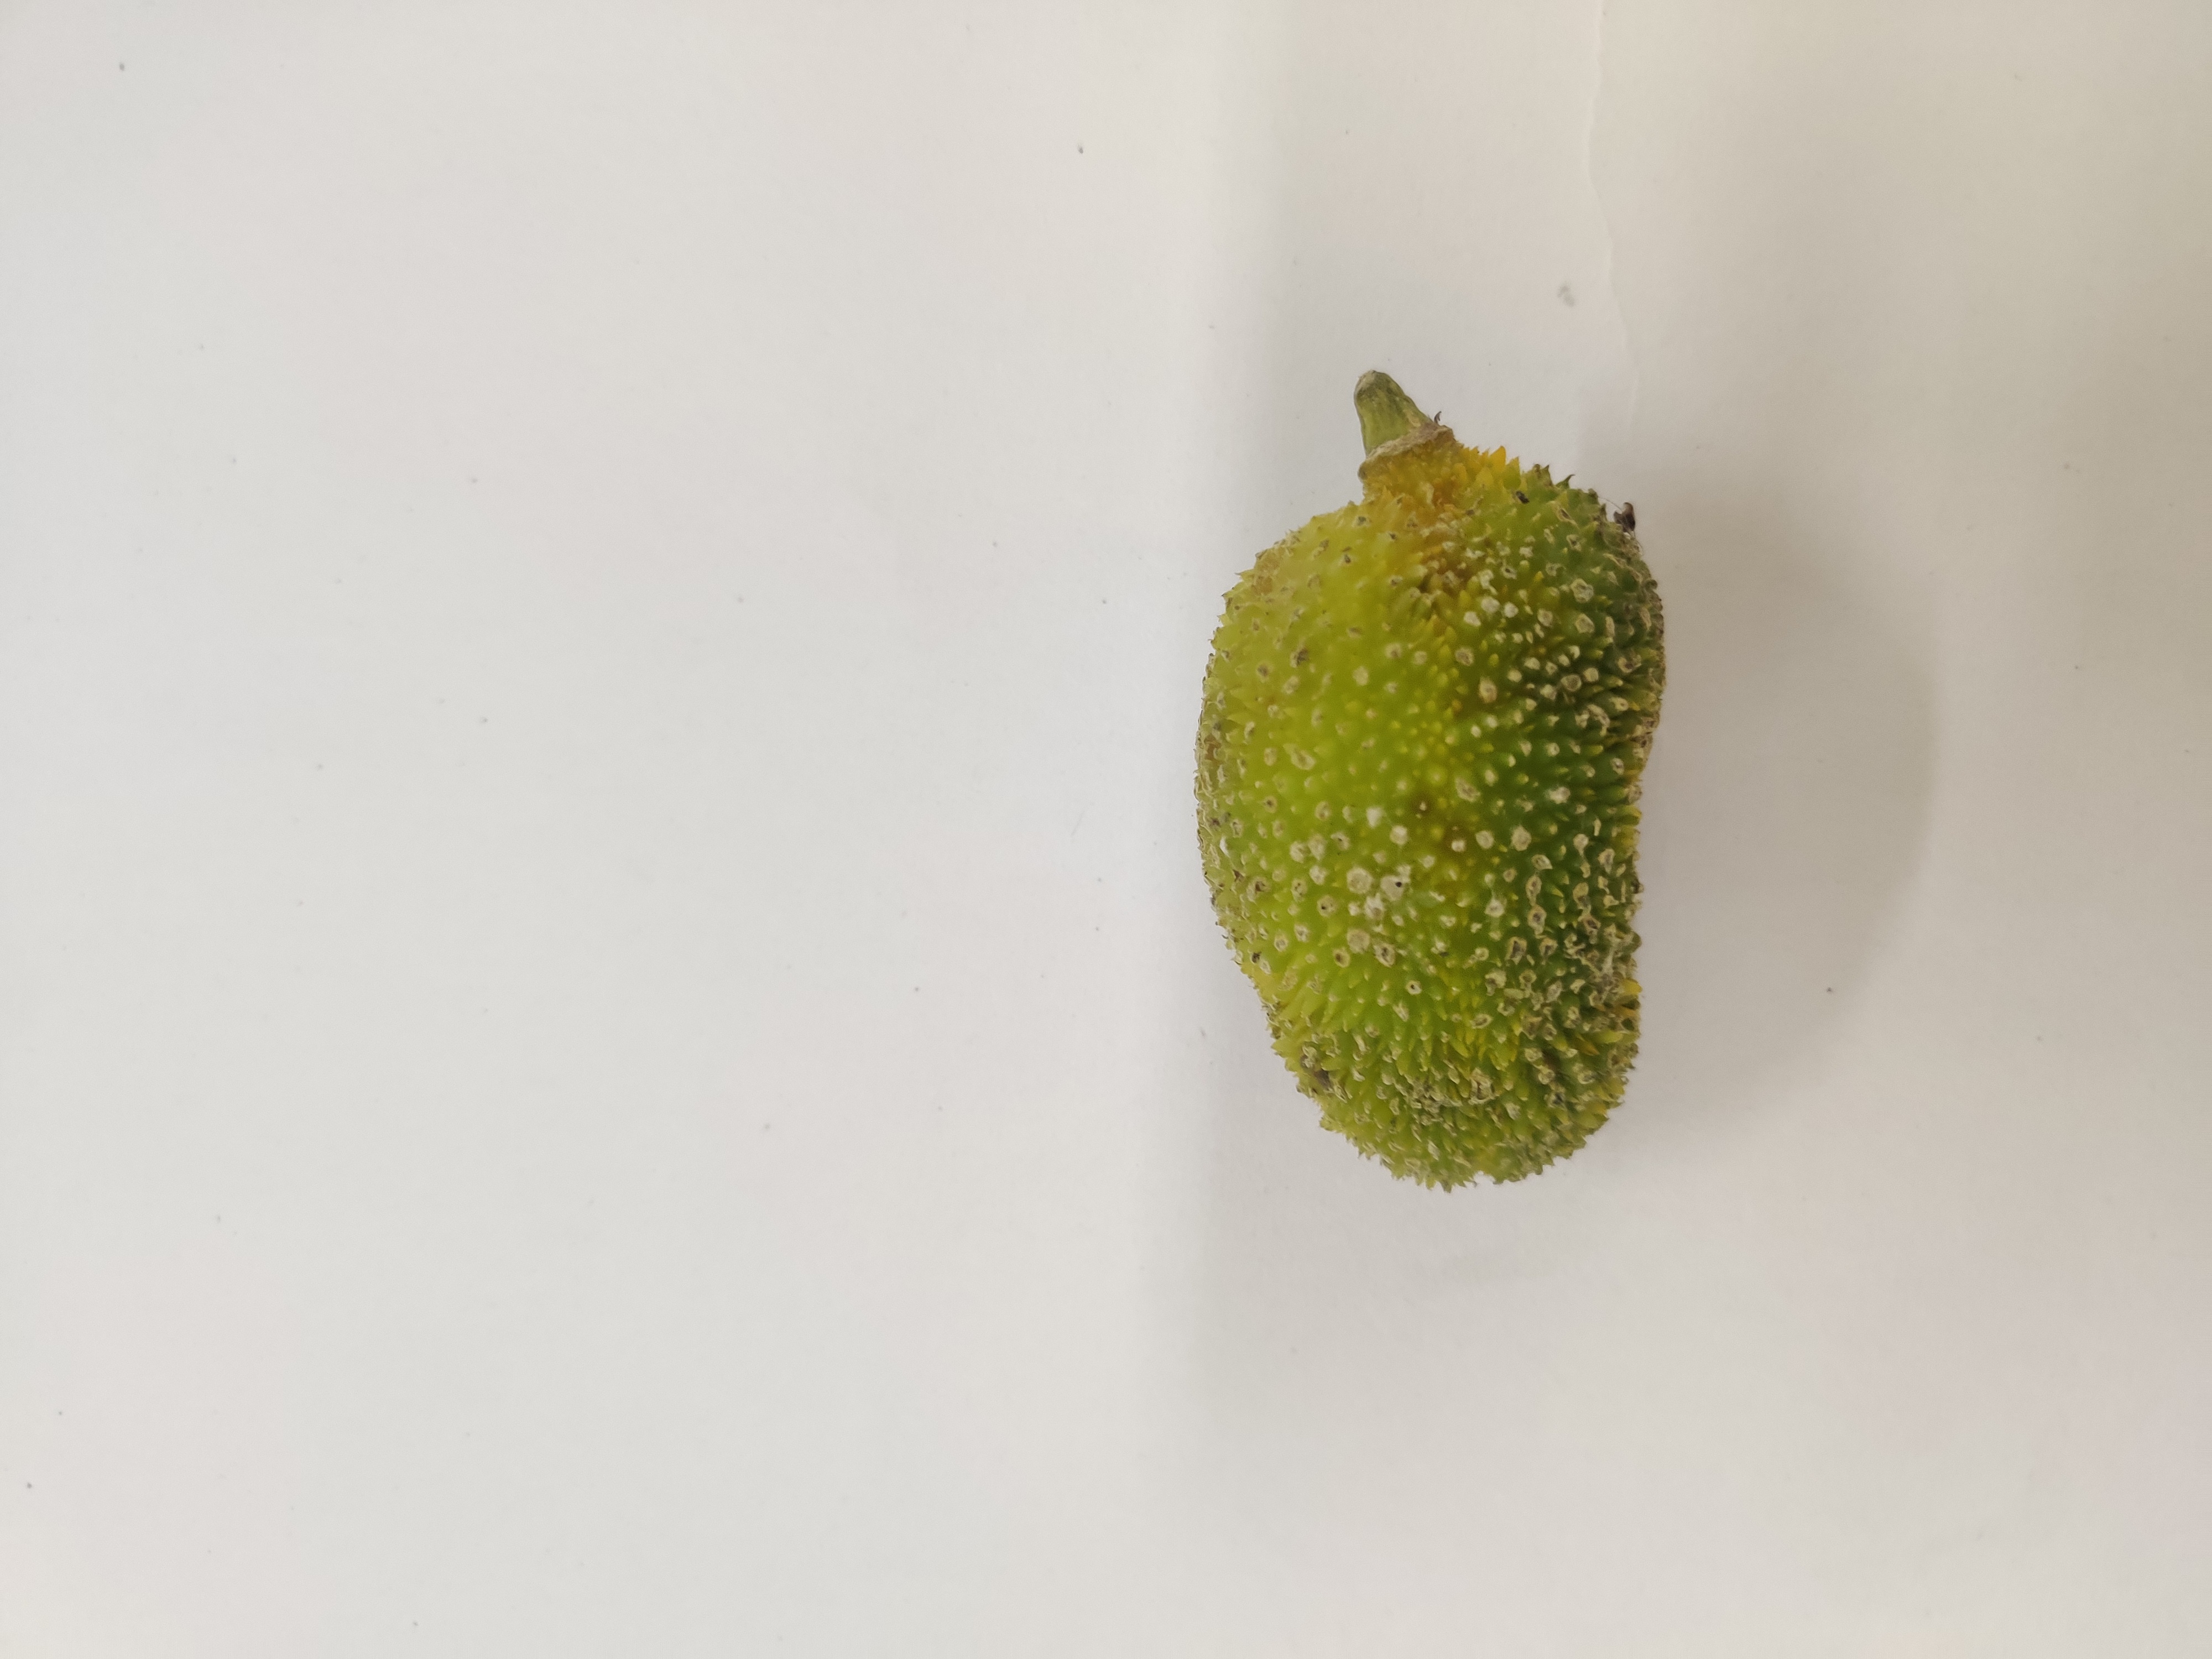
Crop: Spiny Gourd
Condition: Damaged